Copernicus Festival

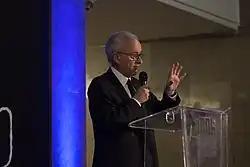
Lecture of Antonio Damasio at Copernicus Festival, 2017

Over the years the festival guests were, among others: Dominika Dudek, Adam Łomnicki, Łukasz Orbitowski, Jan Woleński, Krzysztof Zanussi (2014), Wojciech Bonowicz (since 2014), Jerzy Vetulani (2014–2016), George Ellis, Anna Wierzbicka, Katarzyna Chałasińska-Macukow, Andrzej Olechowski, Marek Krajewski, Fisz and Emade, Ewa Łętowska (2015), Julian Barbour, Semir Zeki, John Banville, Stefan Chwin, Marcin Rotkiewicz (2016), Hanna and Antonio Damasio, Karen Wynn, Paul Bloom, Mark Miodownik, Krzysztof Meissner, Andrzej Zoll, Andrzej Białas (2017), Robert H. Frank, Daniel Gilbert, Adam Zagajewski, Andrzej Jajszczyk (2018), Paul Davies, Charles Taylor, Daniel Everett (2019).